Weather forecasting

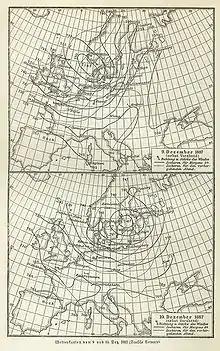
Weather map of Europe, December 10, 1887

A storm in October 1859 that caused the loss of the "Royal Charter" inspired FitzRoy to develop charts to allow predictions to be made, which he called "forecasting the weather", thus coining the term "weather forecast". Fifteen land stations were established to use the telegraph to transmit to him daily reports of weather at set times leading to the first gale warning service. His warning service for shipping was initiated in February 1861, with the use of telegraph communications. The first daily weather forecasts were published in "The Times" in 1861. In the following year a system was introduced of hoisting storm warning cones at the principal ports when a gale was expected. The ""Weather Book"" which FitzRoy published in 1863 was far in advance of the scientific opinion of the time.